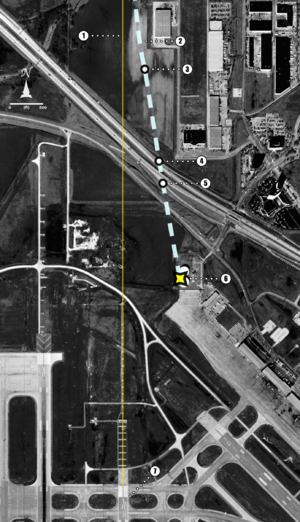
Le 2 août 1985, le Lockheed L-1011 TriStar effectuant vol Delta Air Lines 191 entre Fort Lauderdale, en Floride et Los Angeles en Californie, avec une escale à l'aéroport international de Dallas-Fort Worth au Texas, rencontre une rafale descendante lors de son atterrissage à Dallas puis percute le sol plus d'un kilomètre et demi avant la piste, heurte une voiture près de l'aéroport et entre en collision avec deux réservoirs d'eau et se désintègre. L'accident fait 137 morts et 27 blessés. Le conseil national de la sécurité des transports américain a déterminé que l'accident résultait de la décision de l'équipage de traverser un orage, du manque de procédures et de formation pour éviter ou échapper aux micro-rafales et du manque d'informations sur les dangers du cisaillement du vent.